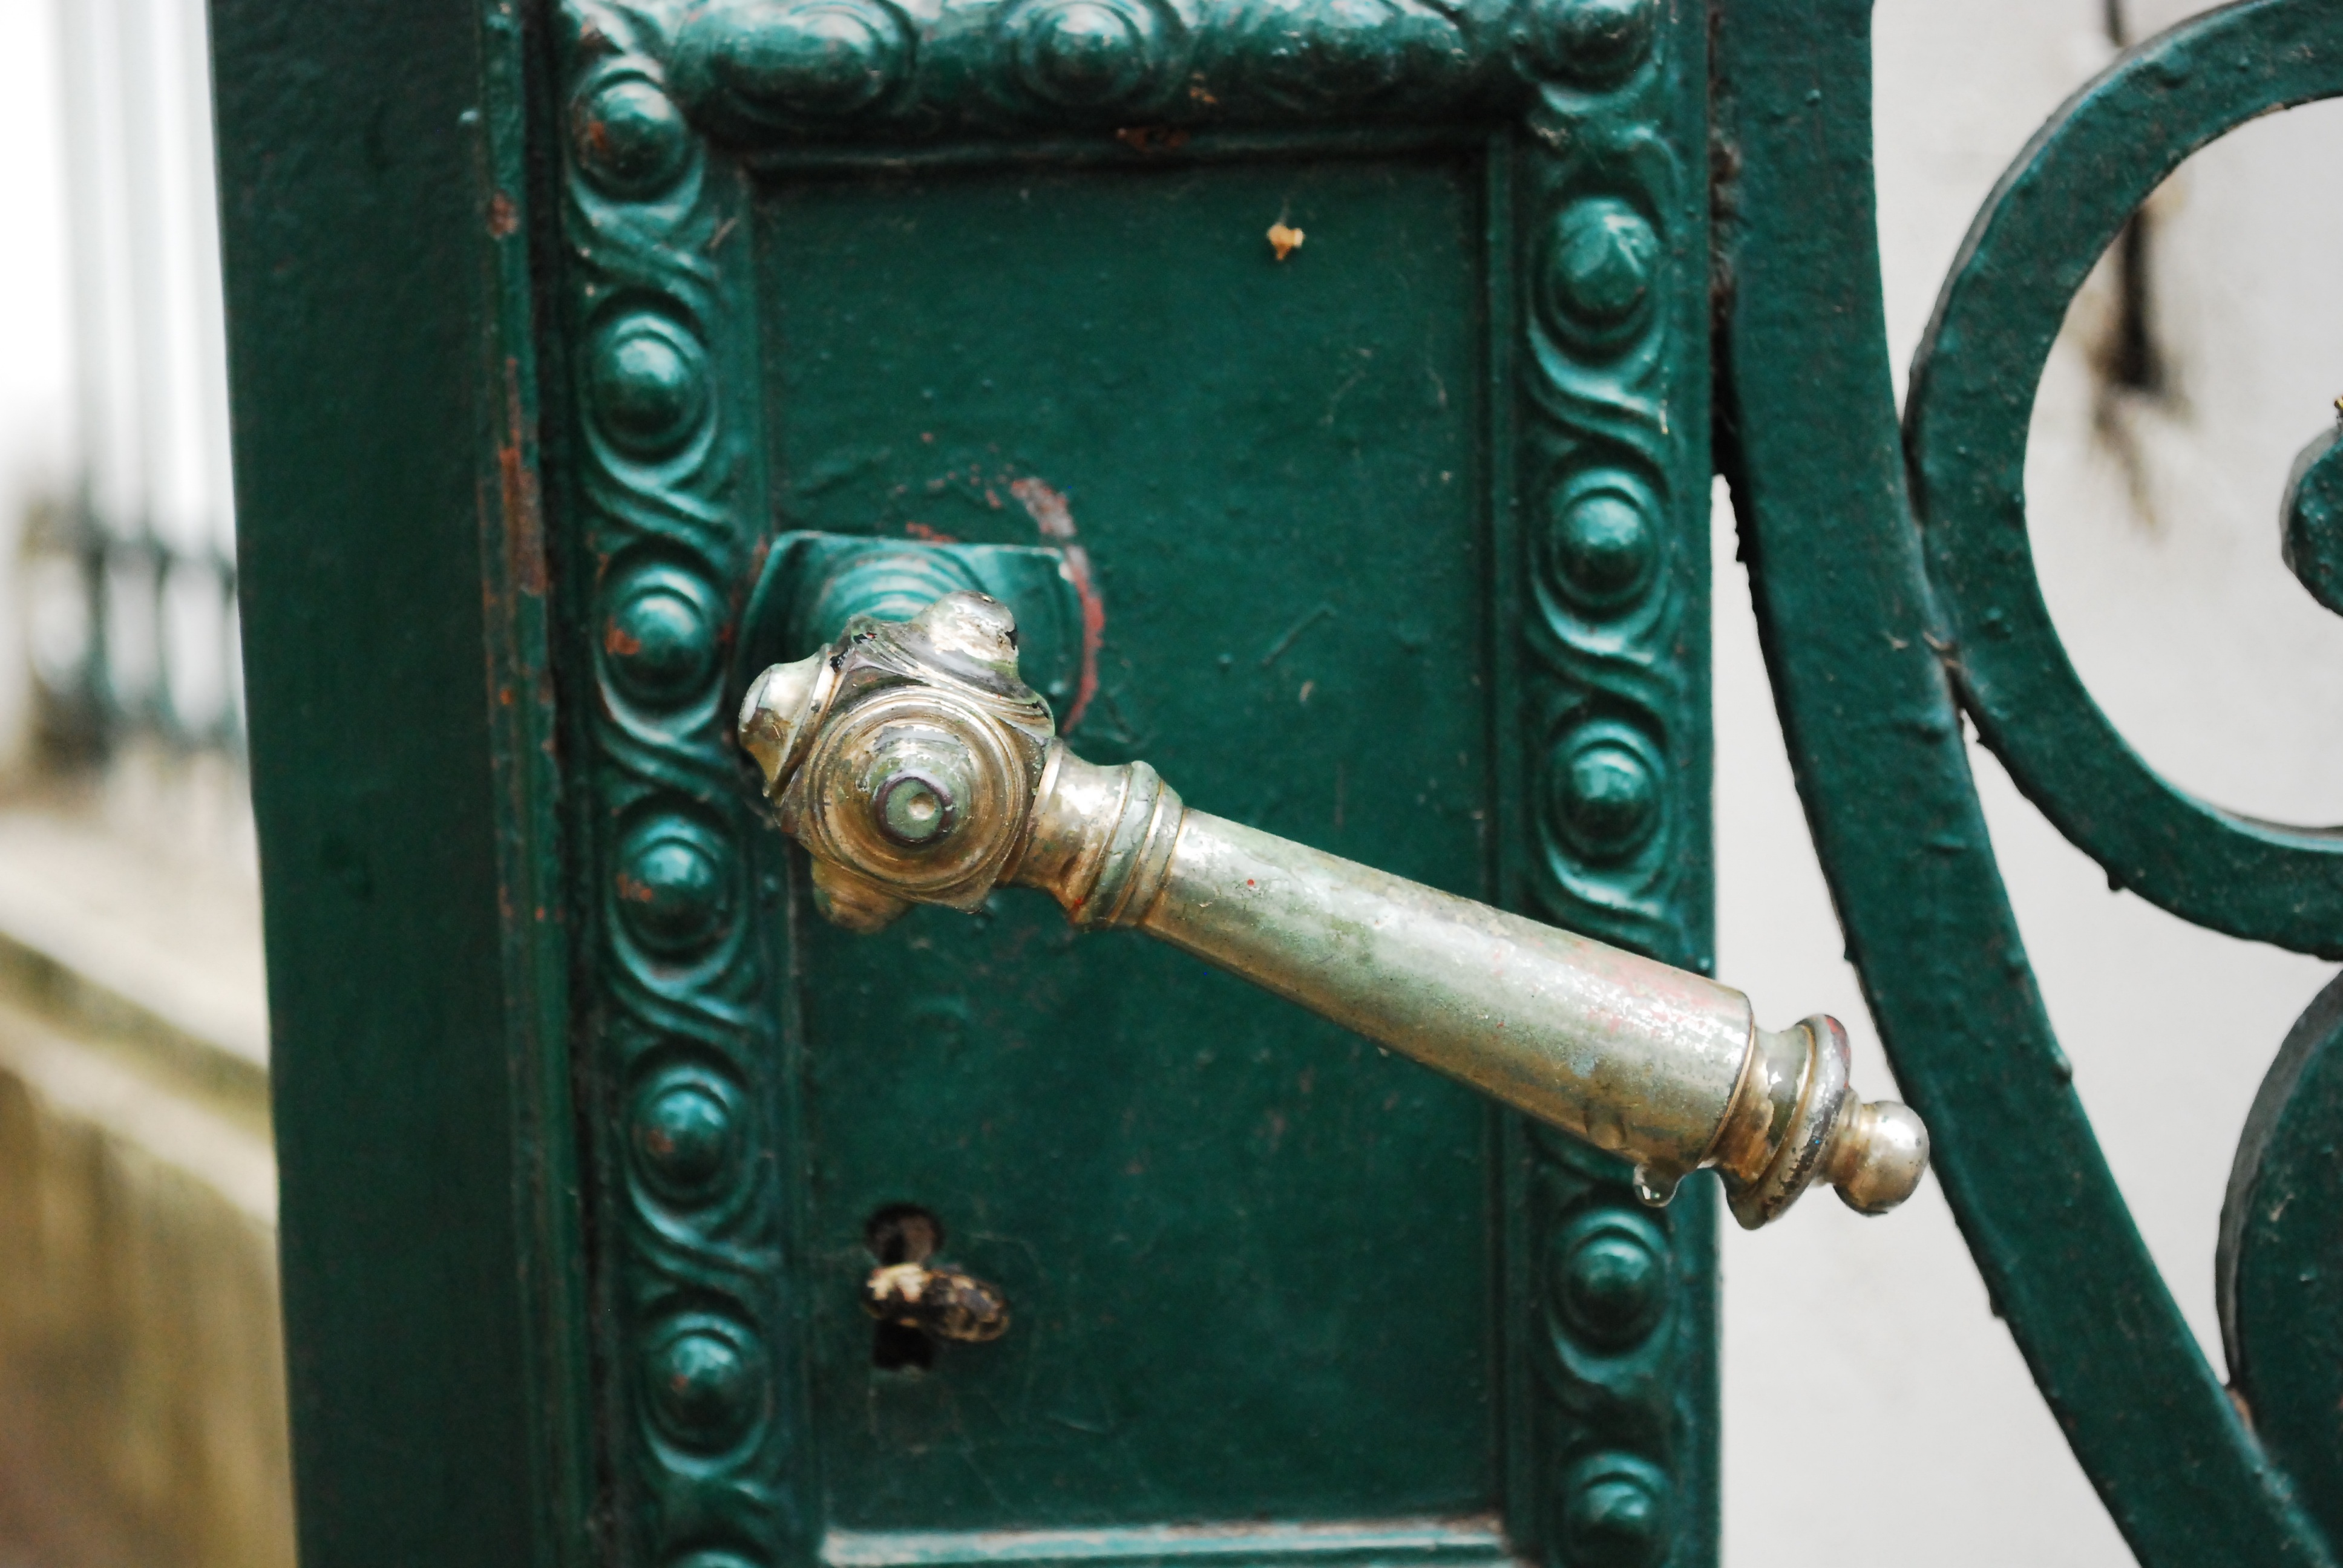
wheel, green, key, machine, door, bolt, iron, historical, old door, passepartout